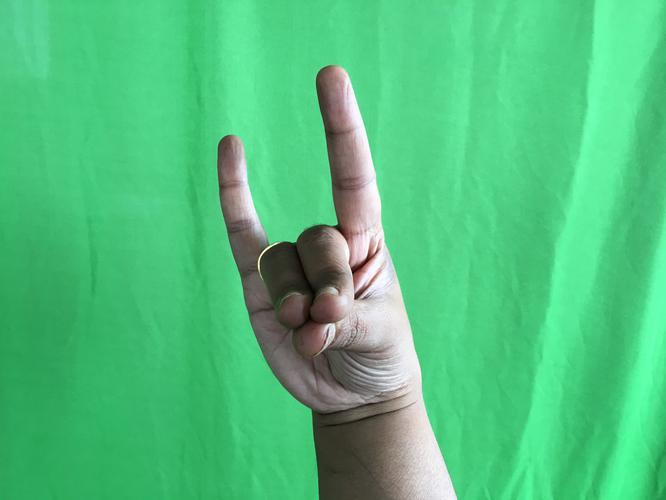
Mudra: Simhamukham
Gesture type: single_hand